College basketball

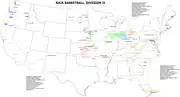
Map of NAIA Division II basketball teams.

The NAIA also sponsors men and women's college-level basketball. The NAIA Men's Basketball National Championship has been held annually since 1937 (with the exception of 1944 and 2020), when it was established by James Naismith to crown a national champion for smaller colleges and universities. Unlike the NCAA Tournament, the NAIA Tournament features only 32 teams, and the entire tournament is contested in one week instead of three weekends. Since 2002 the NAIA National Tournament has been played in Municipal Auditorium in Kansas City, Missouri. (in 1994–2001 it was held in Tulsa, Oklahoma, and 1937–1999 it was held at Municipal then Kemper Arena in Kansas City). Media coverage has sporadically been provided by CBS, the Victory Sports Network, and various lesser-known media.